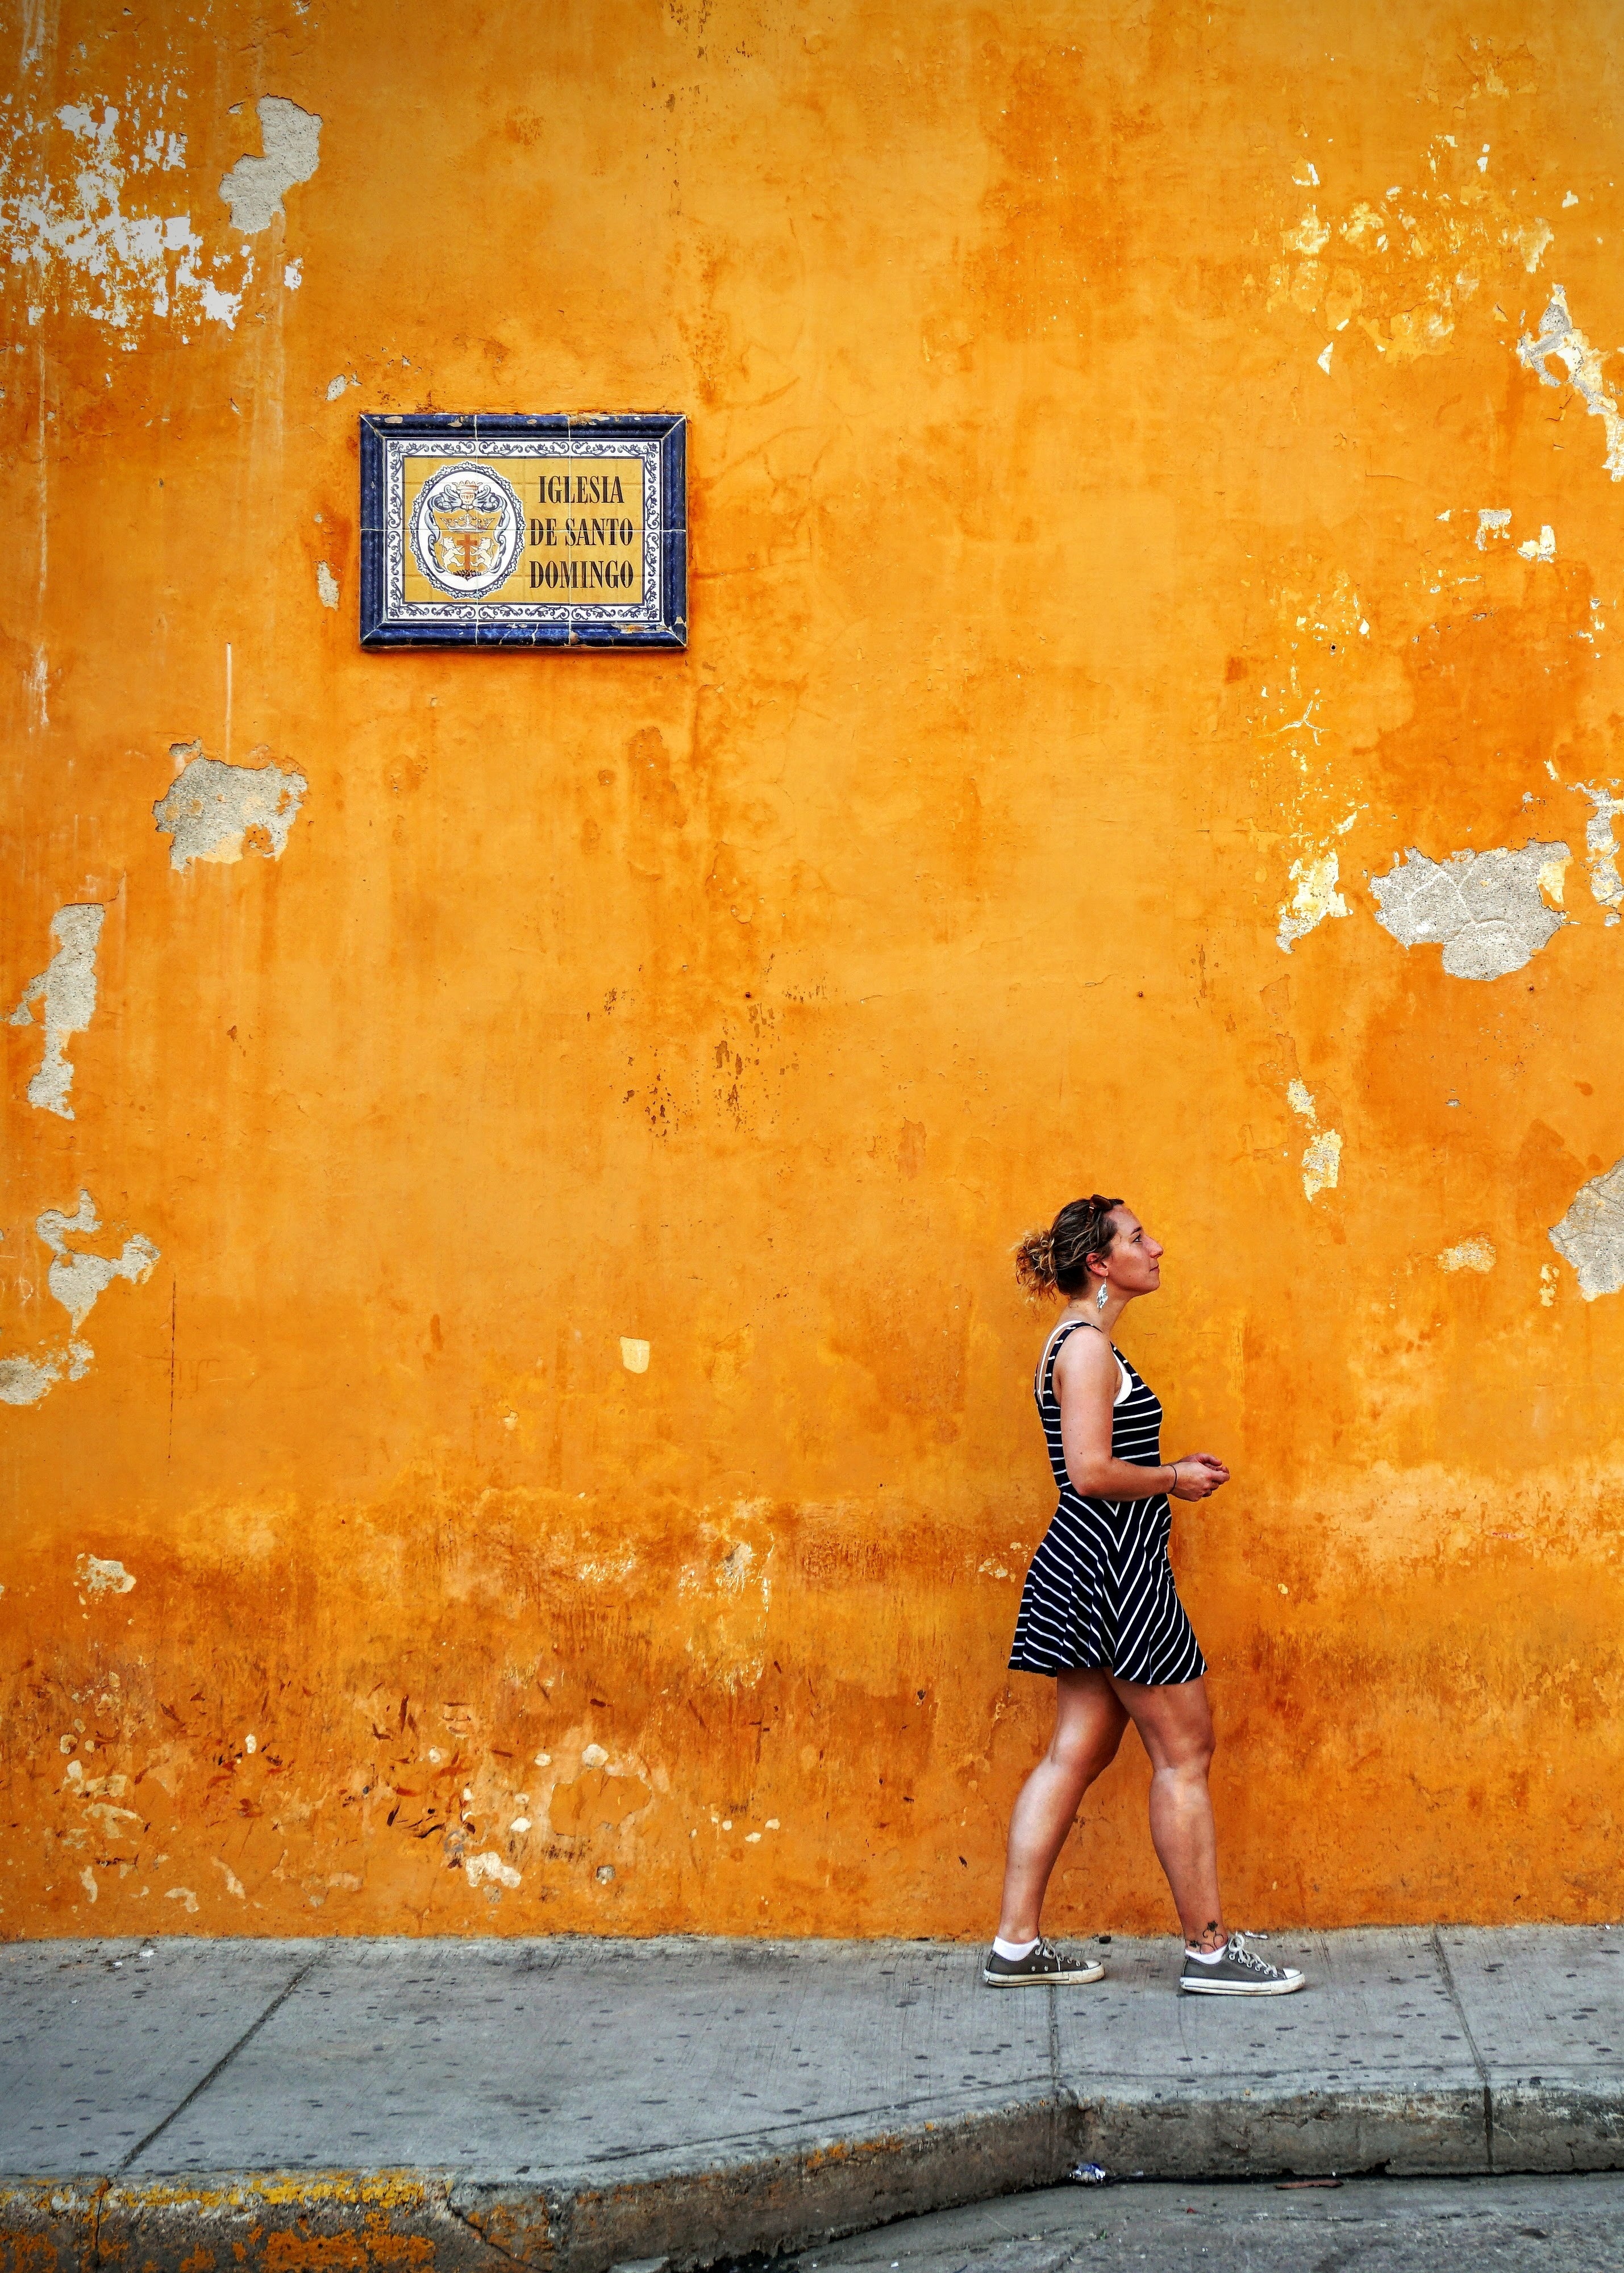
wall, red, color, blue, yellow, painting, art, decrepit, shabby, photograph, peeling, faded, modern art, old wall